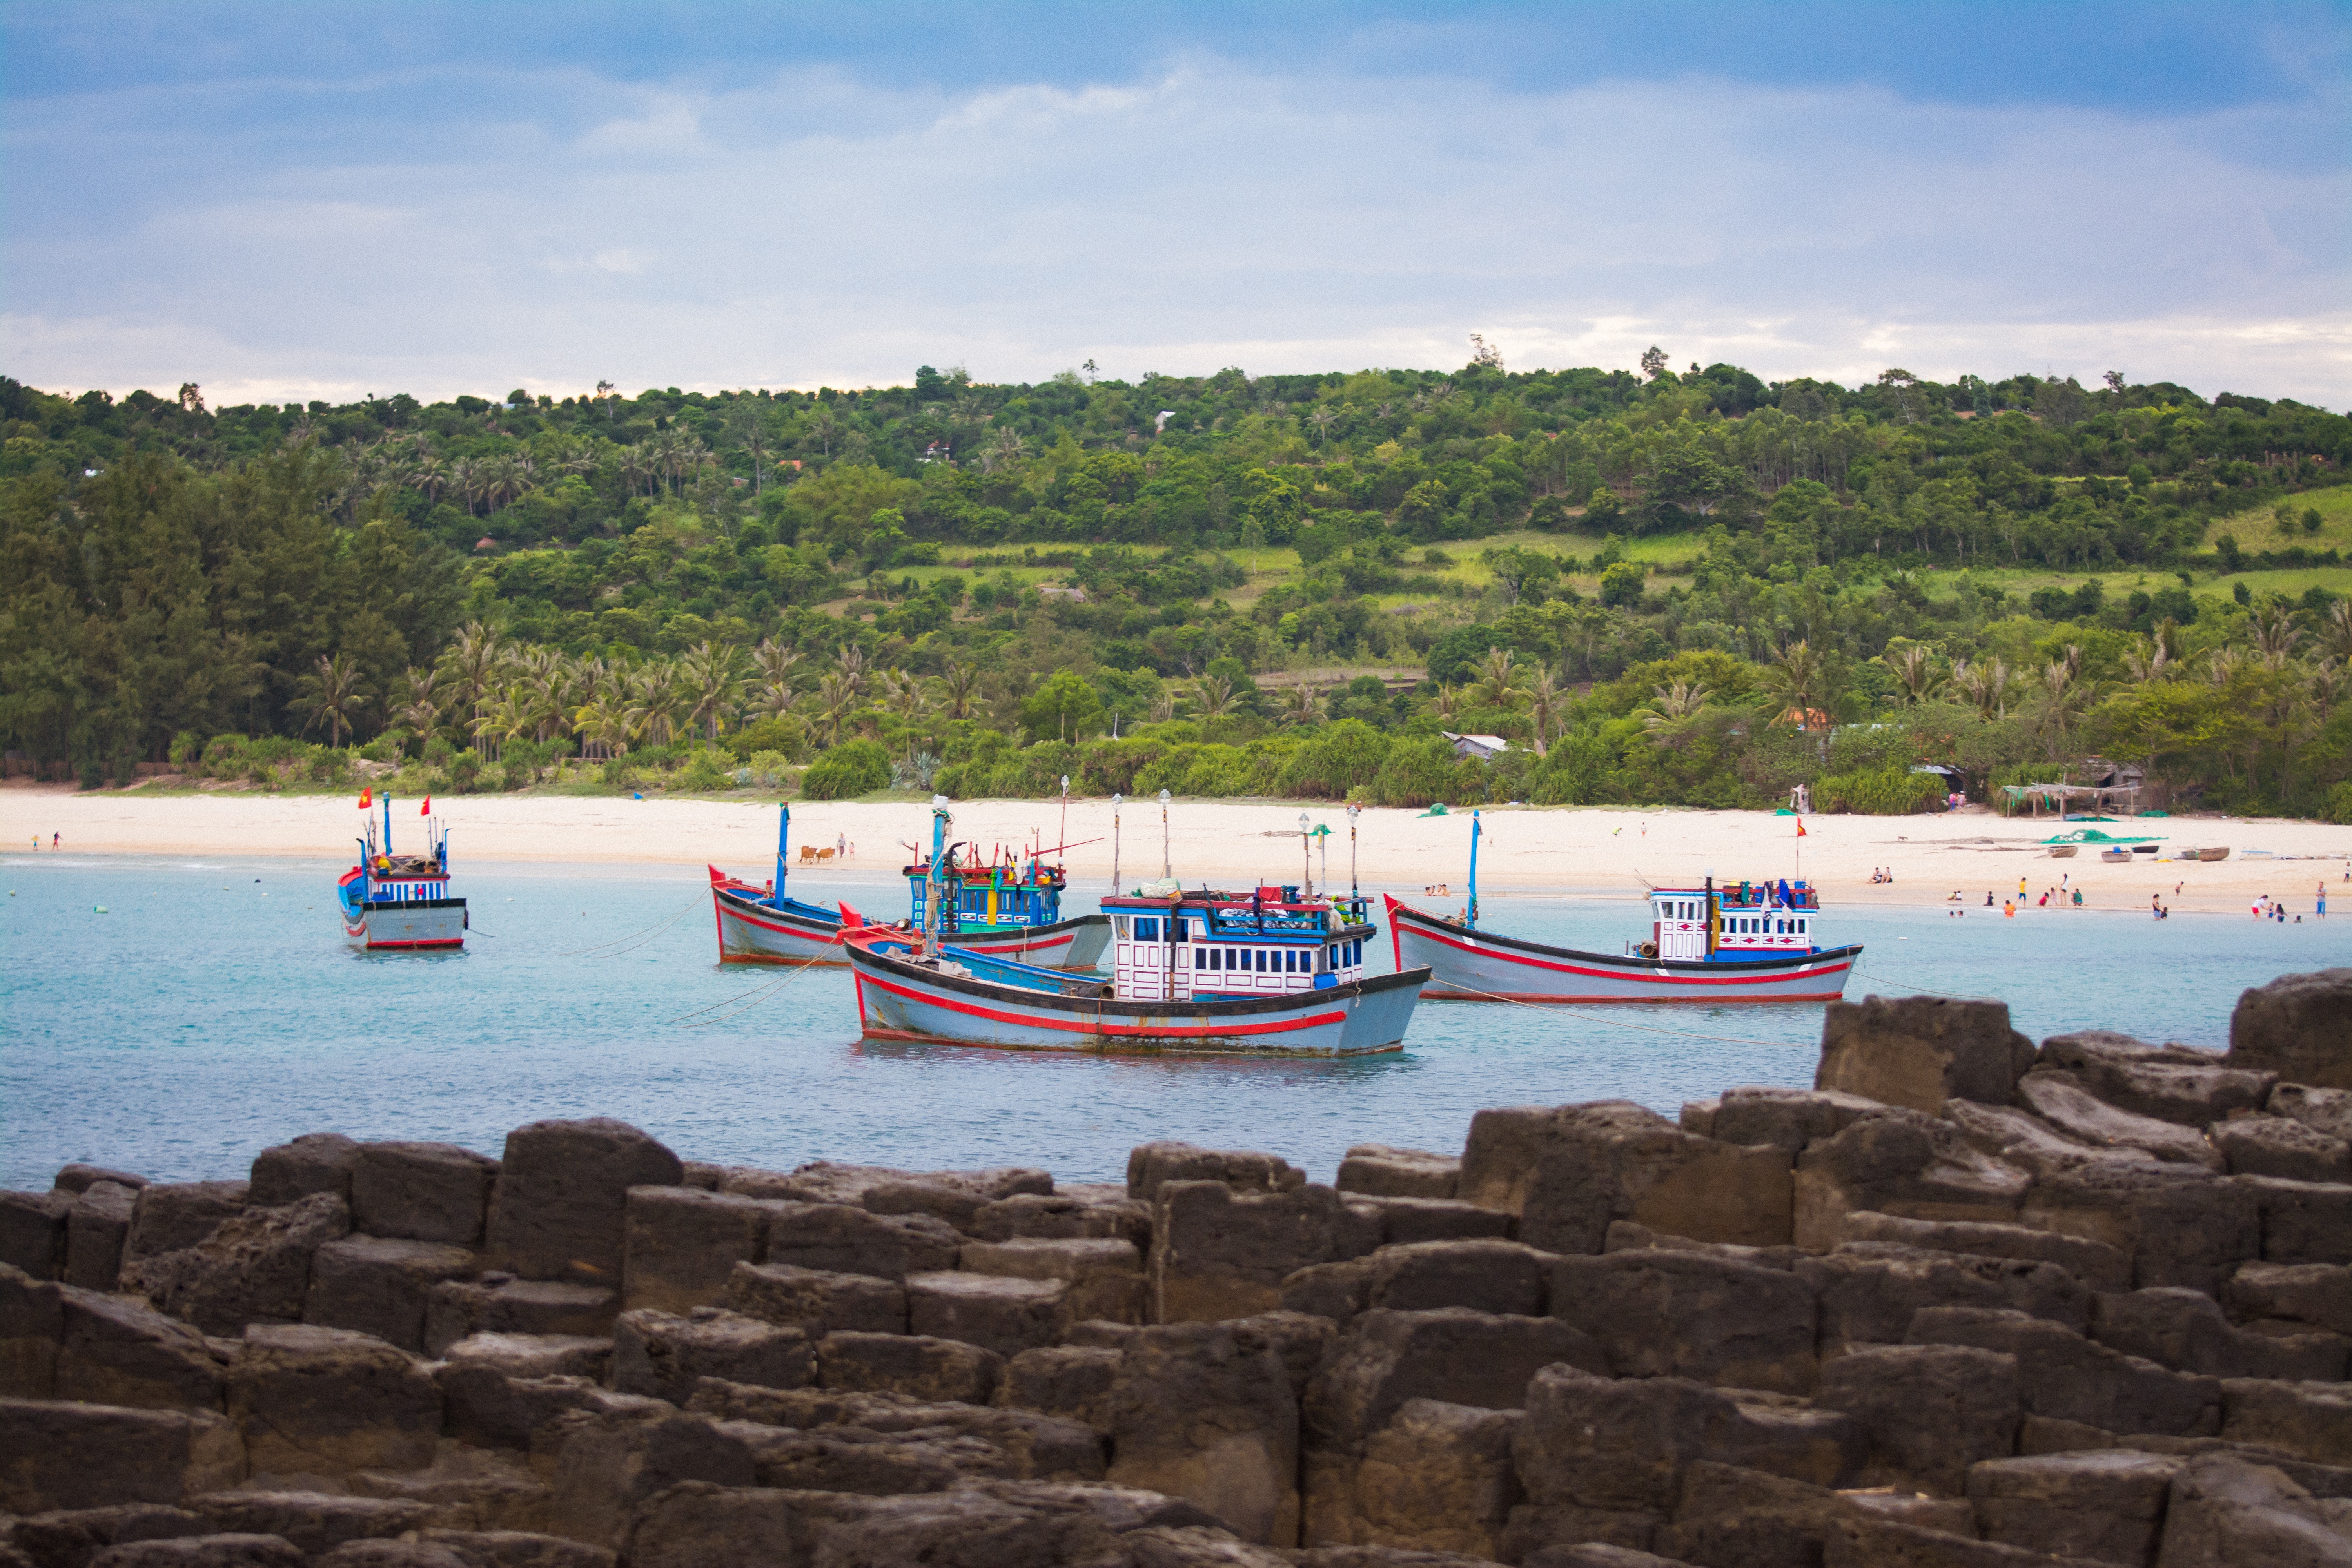
beach, landscape, sea, coast, water, outdoor, sand, rock, ocean, mountain, sky, boat, hill, shore, ship, summer, vacation, travel, coastline, transportation, transport, green, vessel, vehicle, fishing, seascape, bay, blue, port, tourism